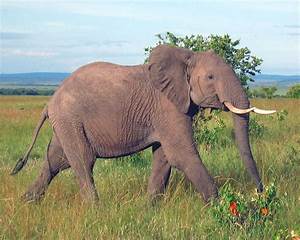
Label: elefante